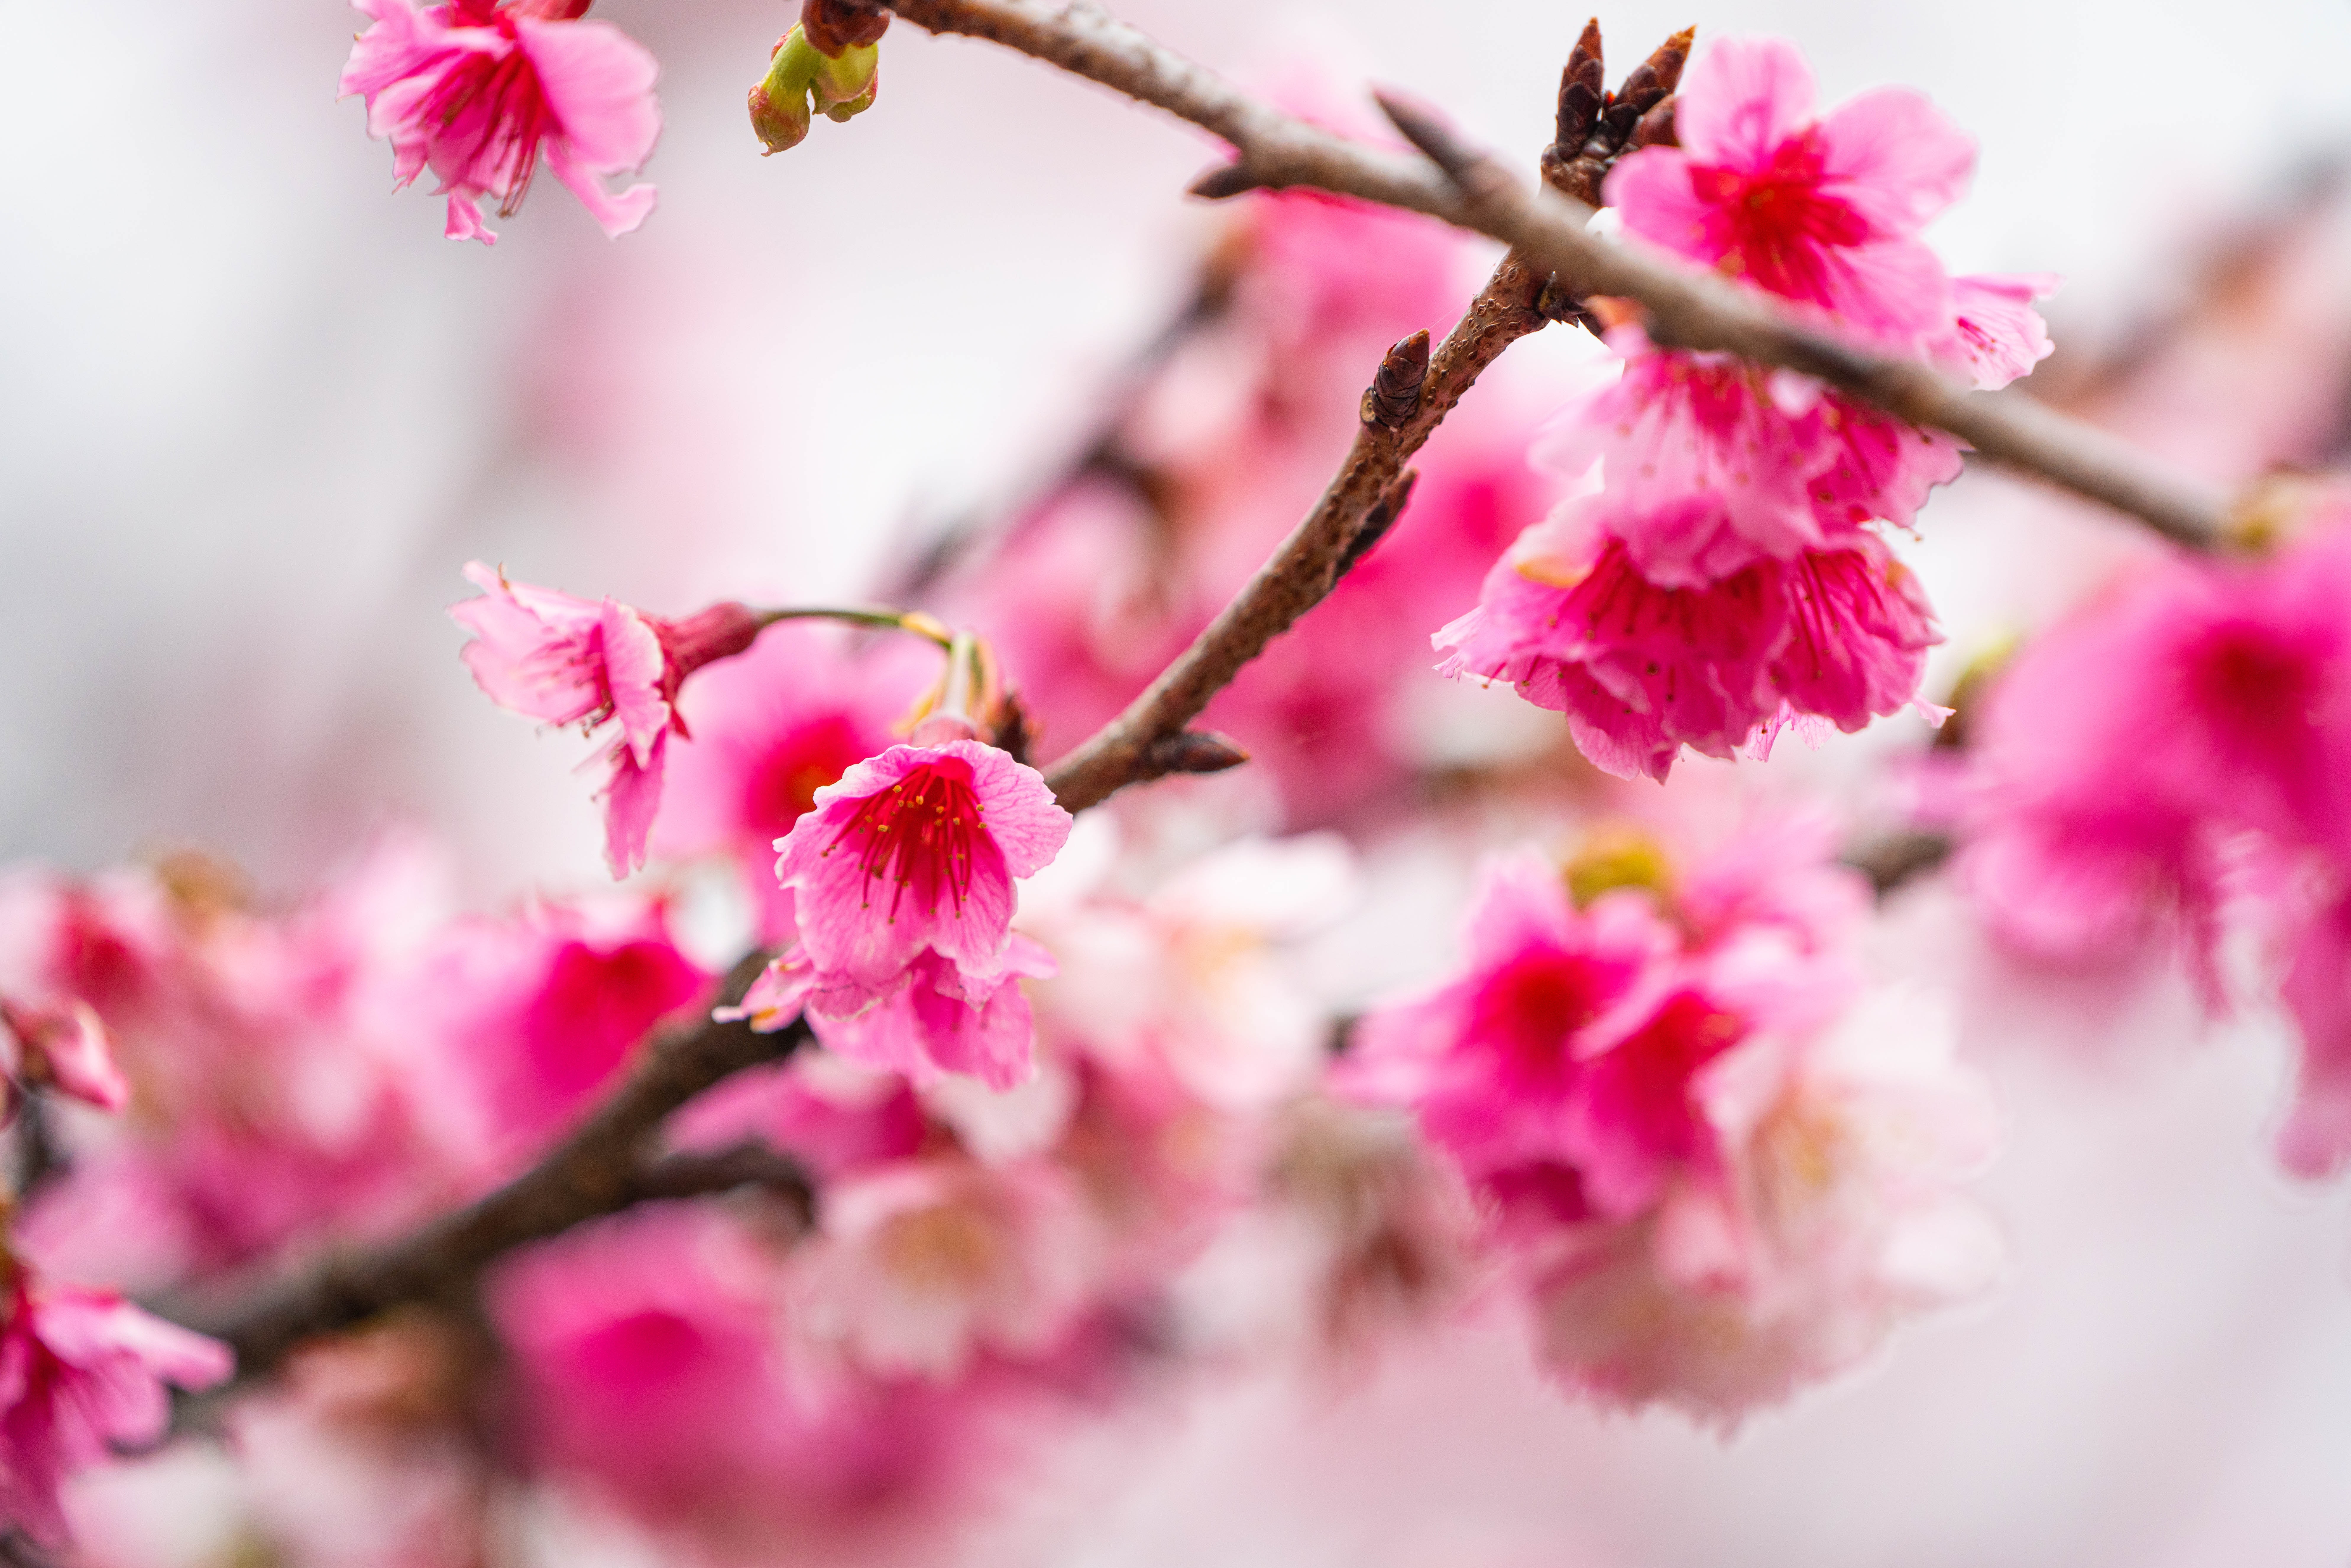
flower, blossom, plant, pink, spring, cherry blossom, branch, petal, twig, tree, flowering plant, prunus